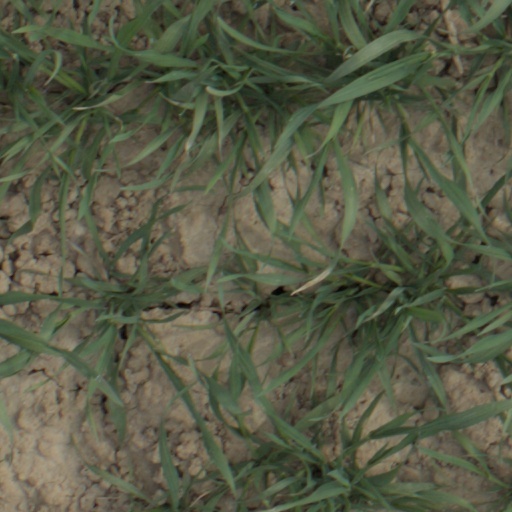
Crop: wheat